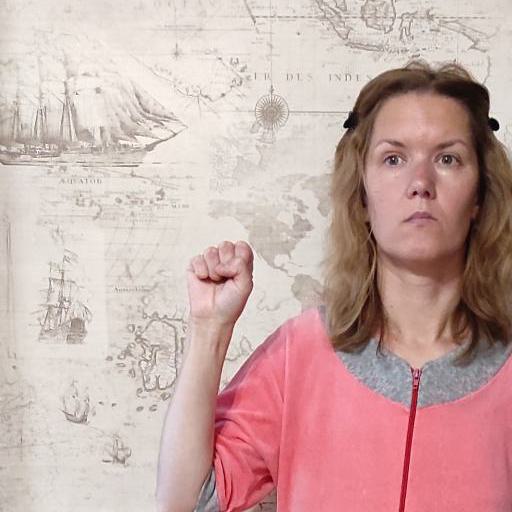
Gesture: fist